Banana industry

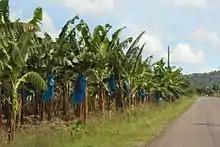
A banana plantation in St. Lucia

The banana industry is an important part of the global industrial agrobusiness.